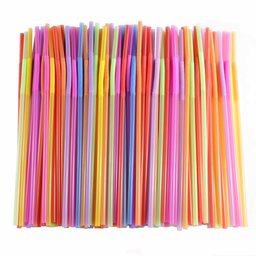
Label: plastic